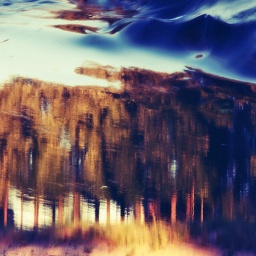
reflection of the tree alley in the river - no manipulation